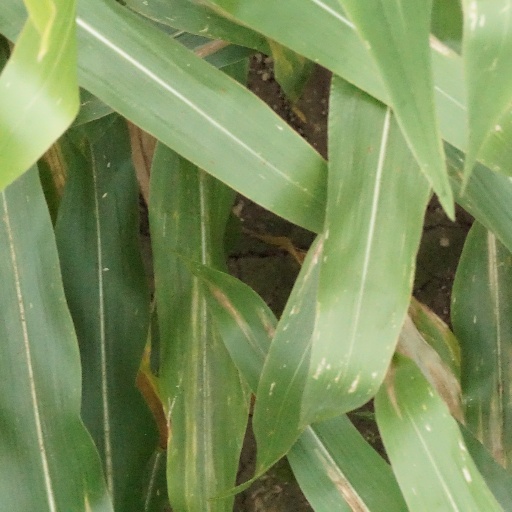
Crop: maize; corn